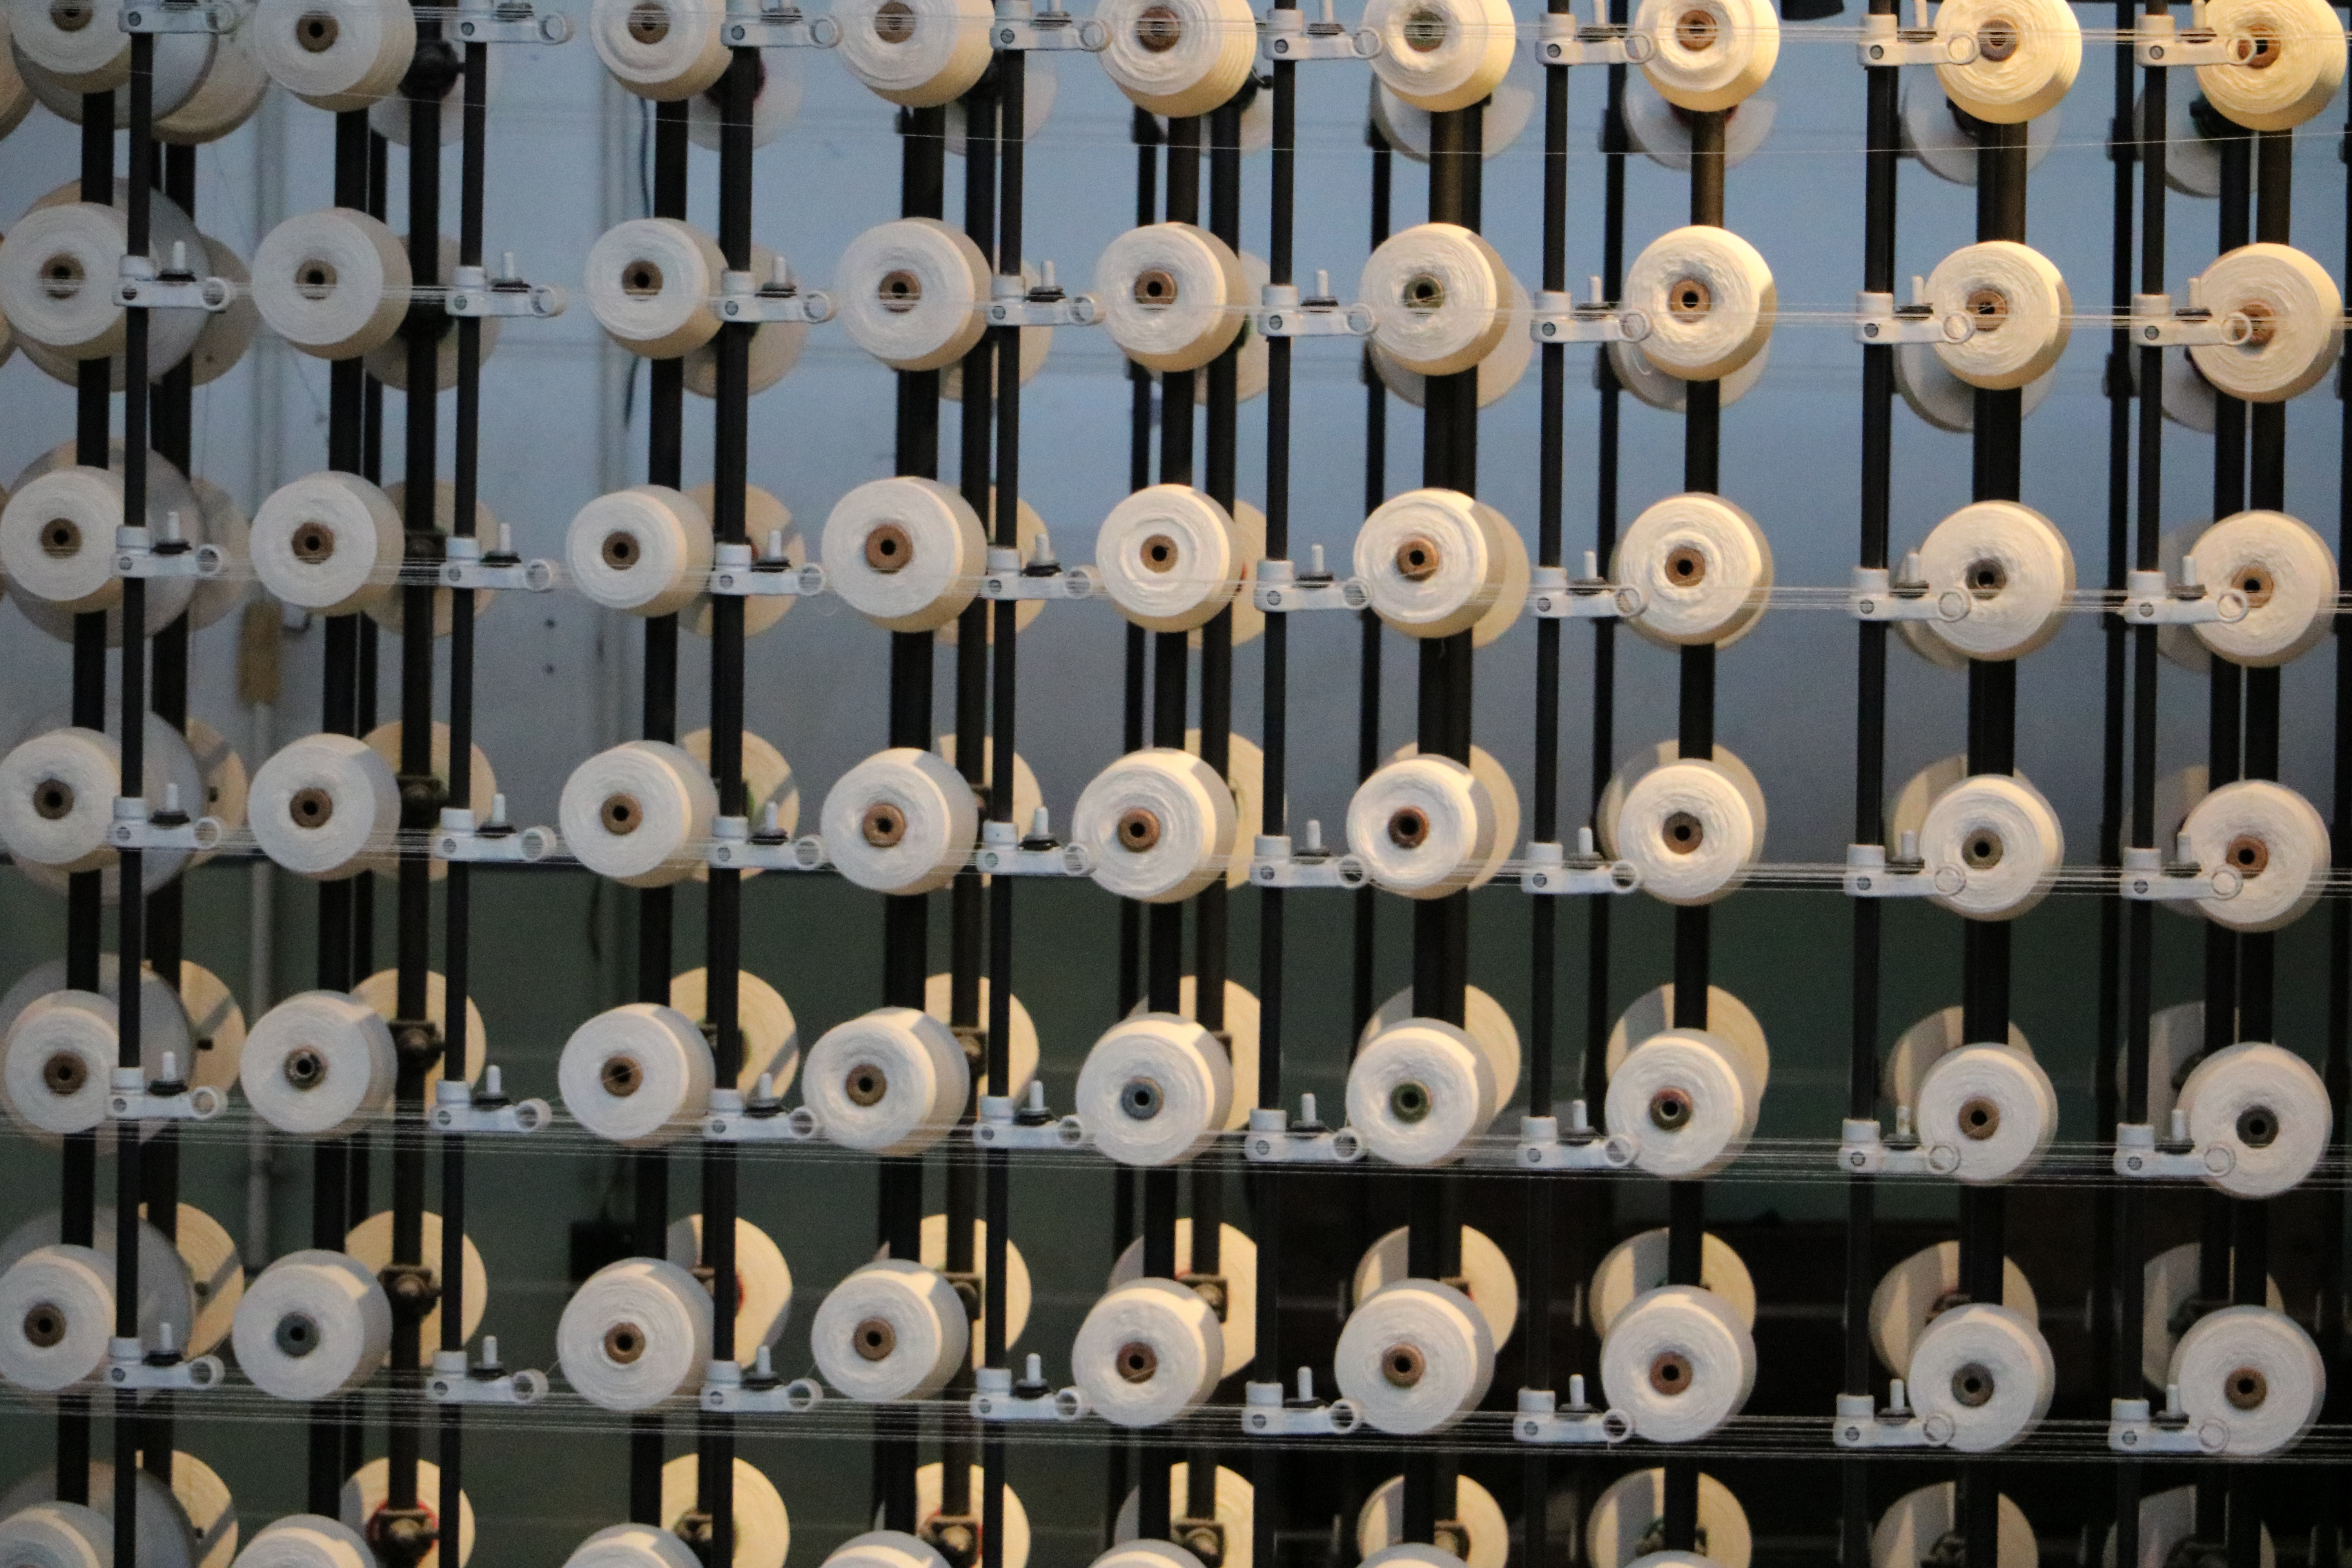
museum, industry, lighting, interior design, thread, font, textile